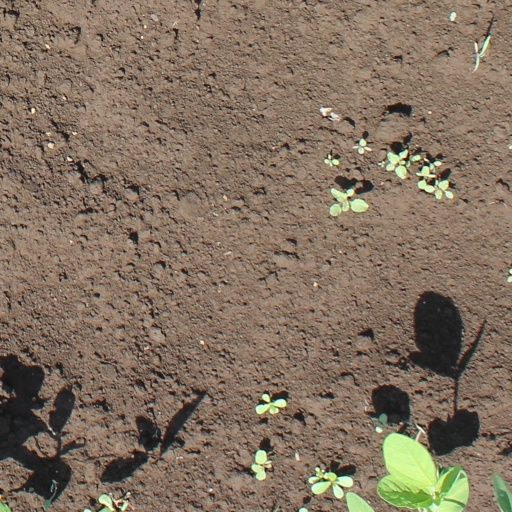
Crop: soybean